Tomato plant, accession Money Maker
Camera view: horizontal (90 deg, fisheye); turntable rotation: 90 degrees
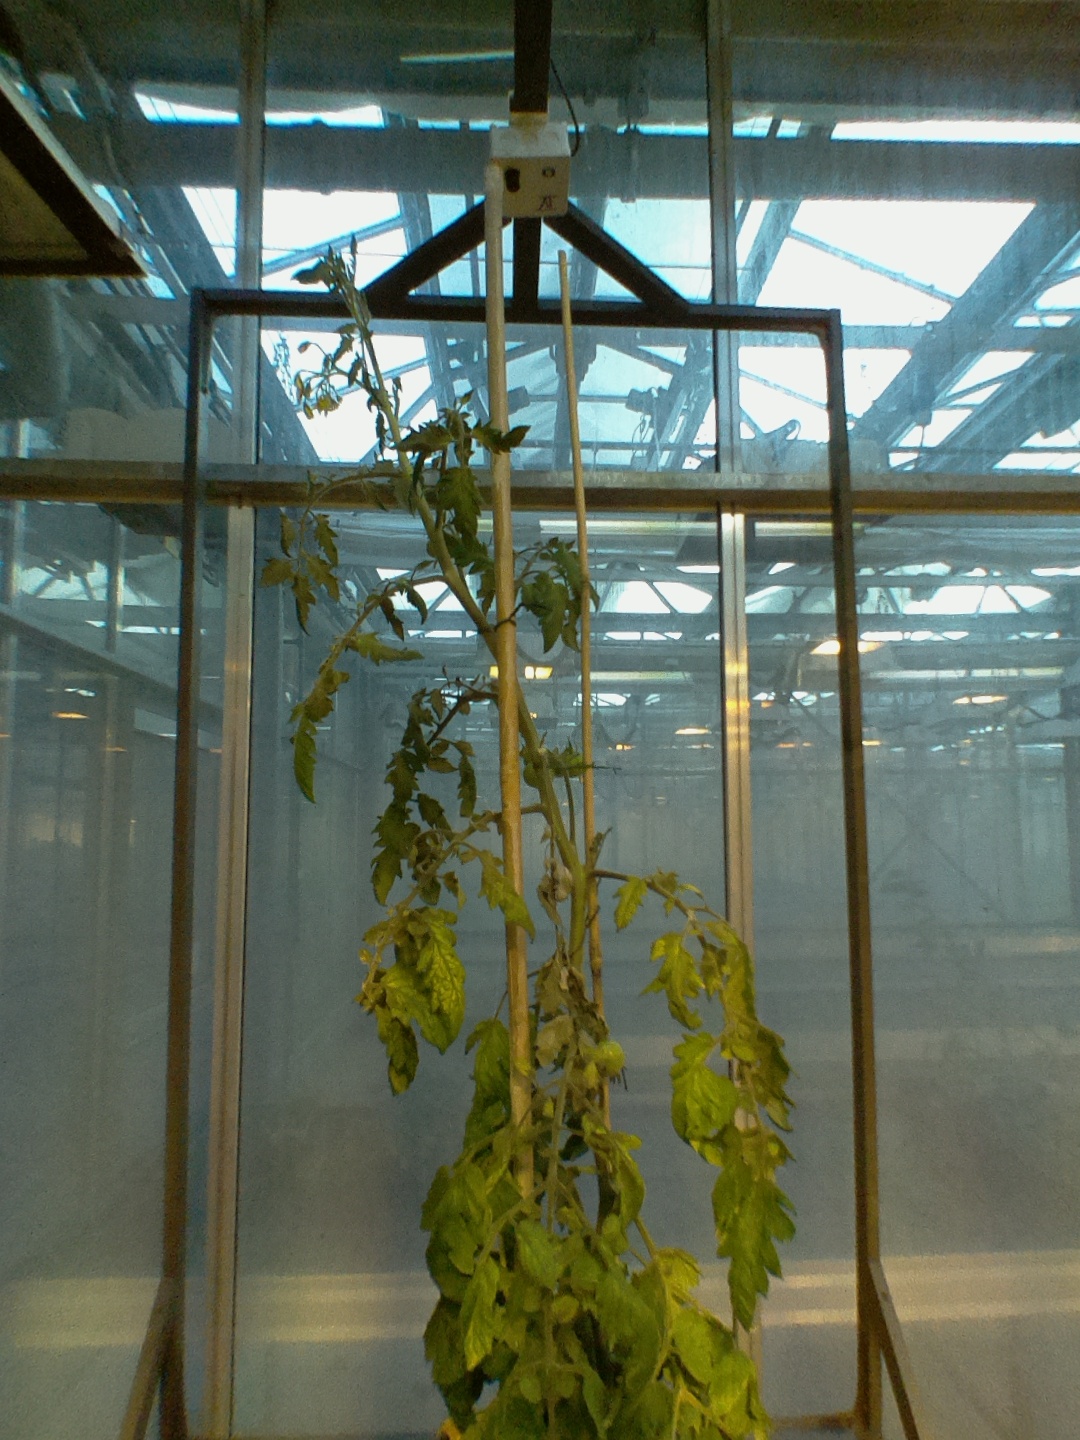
BBCH growth stage 72: 20%-30% of final fruit size